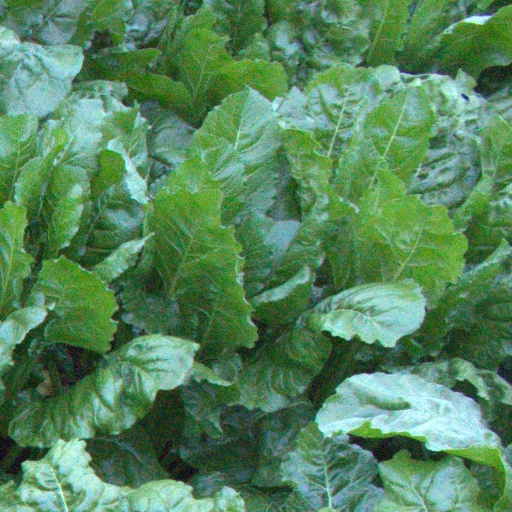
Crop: sugar beet